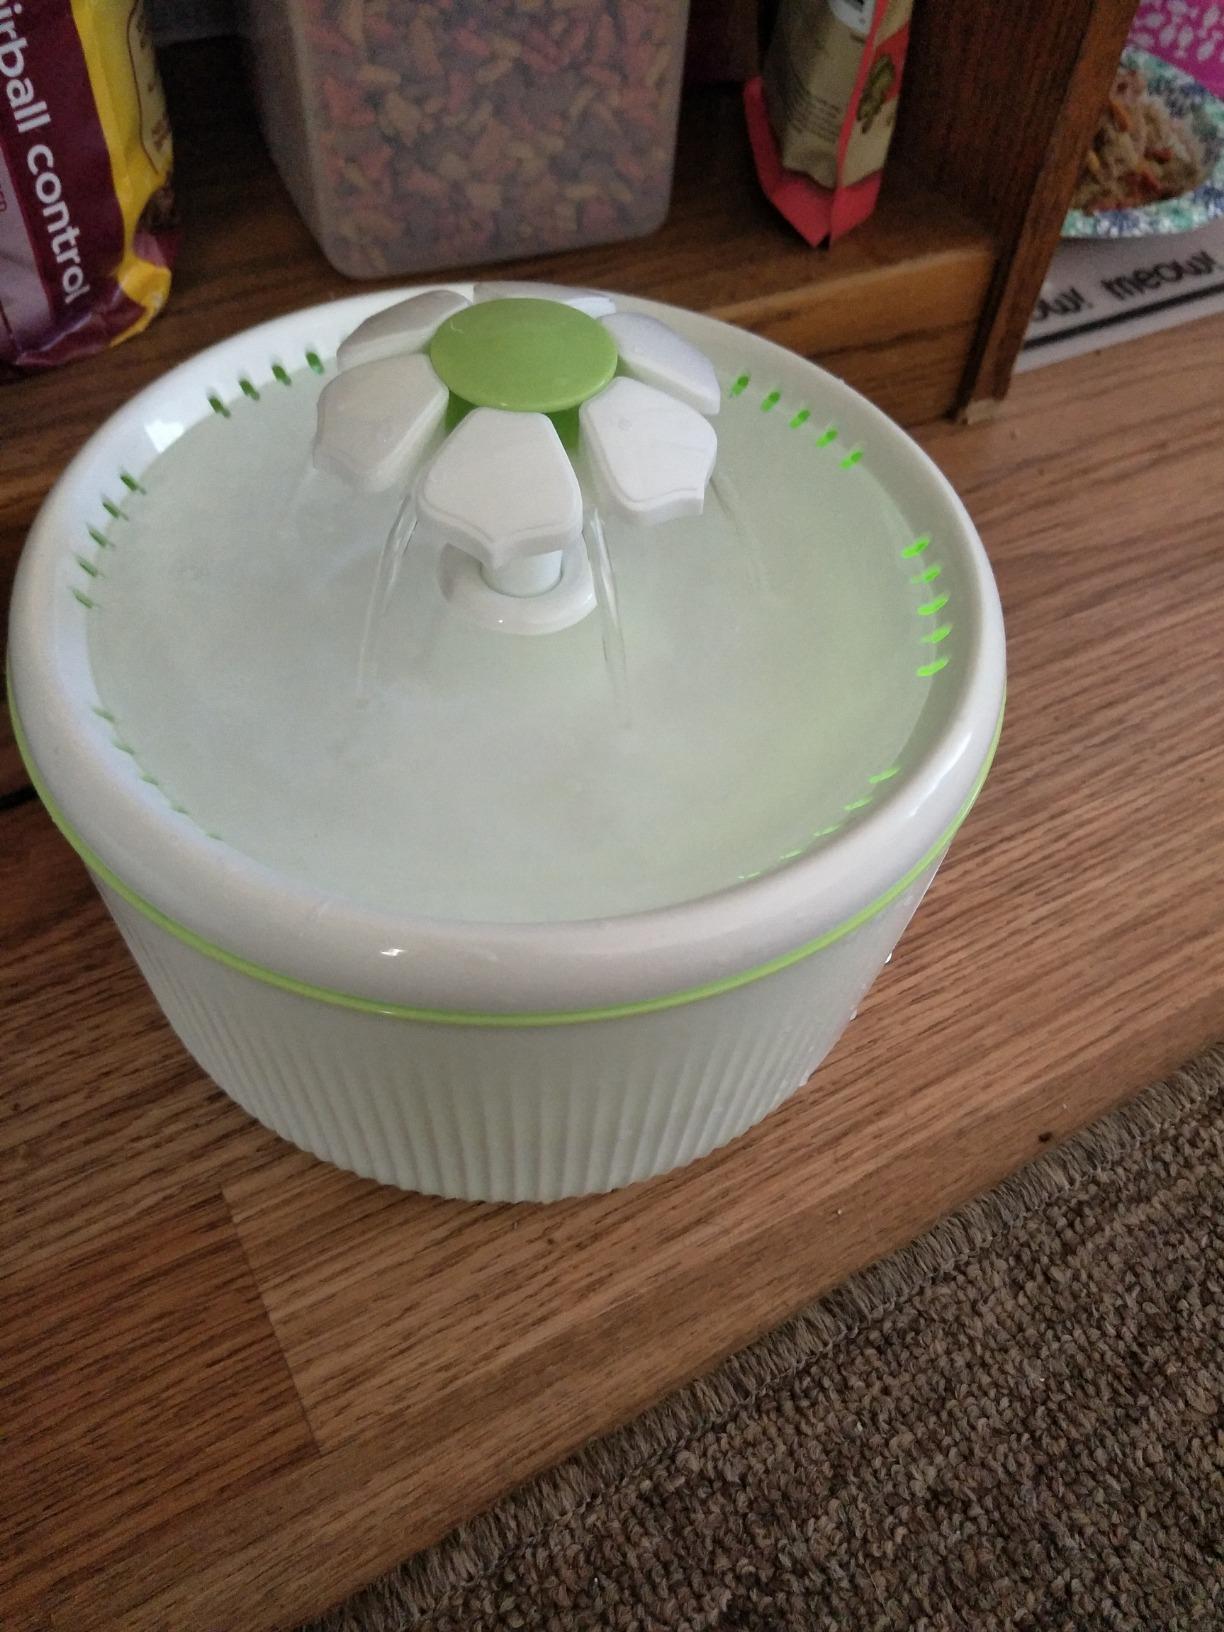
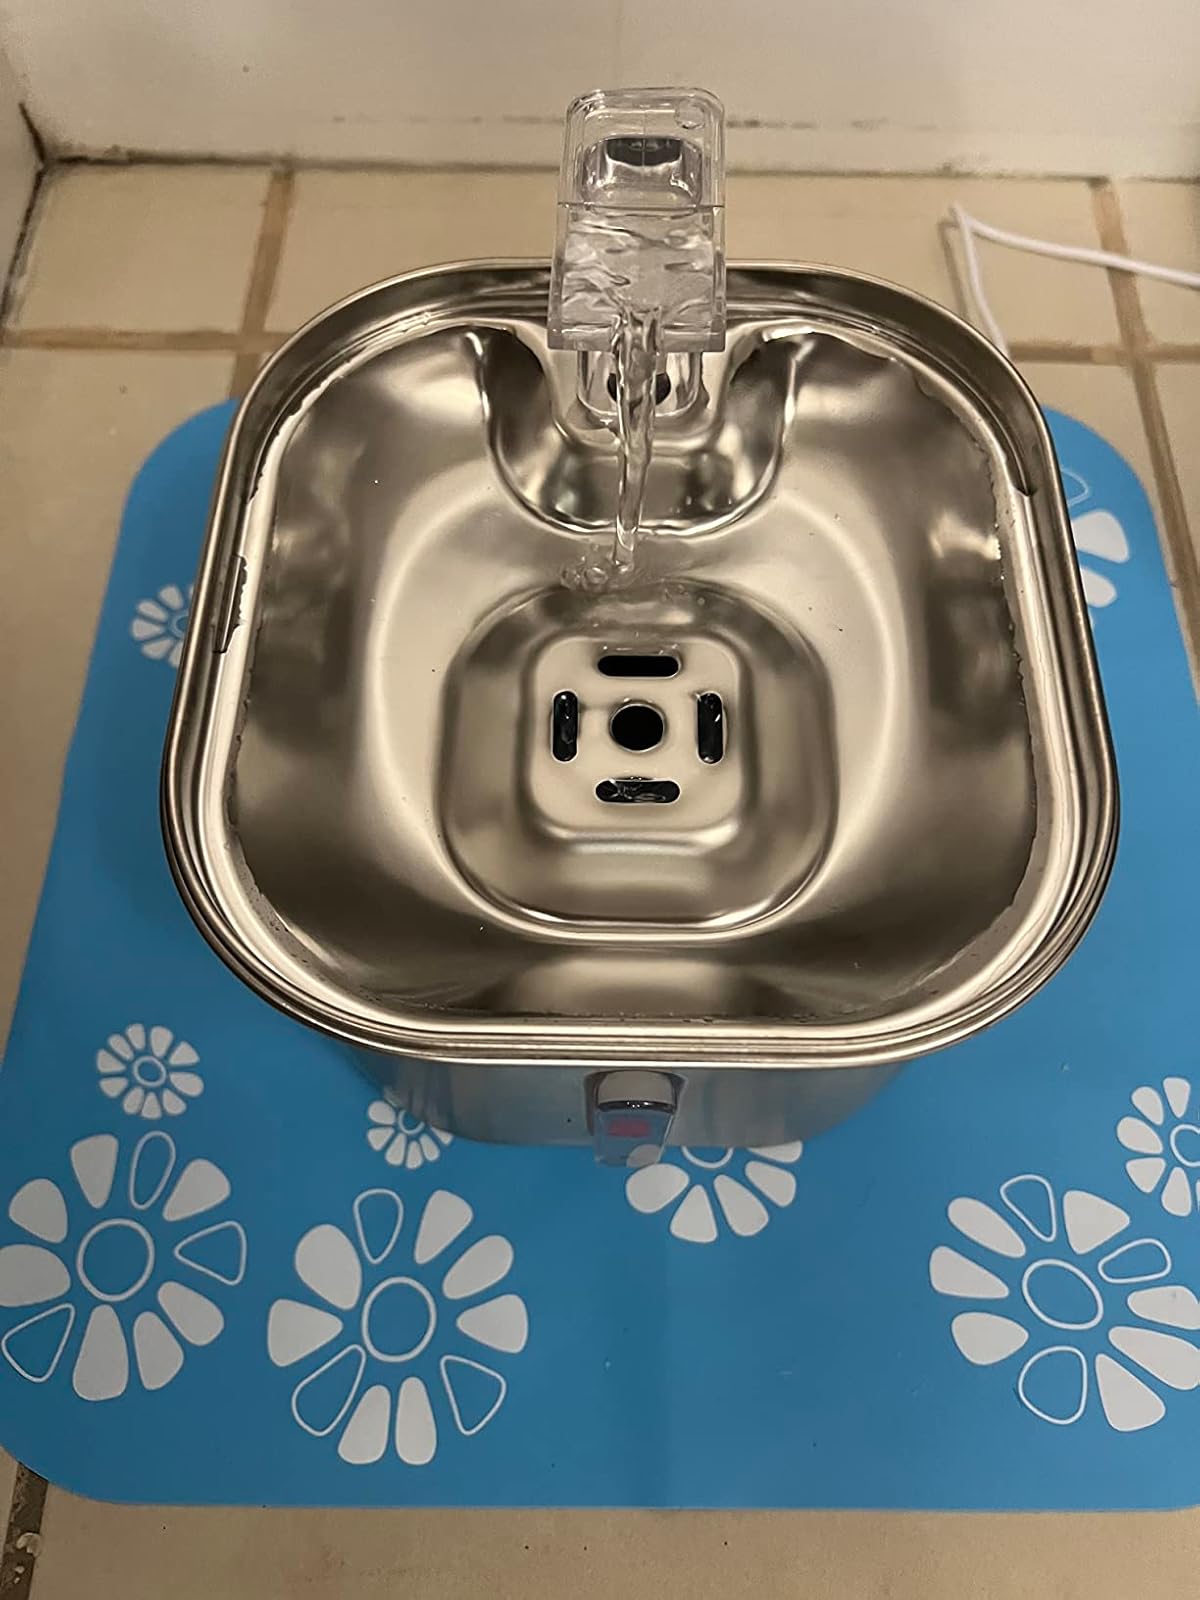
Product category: items_bowl
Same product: no